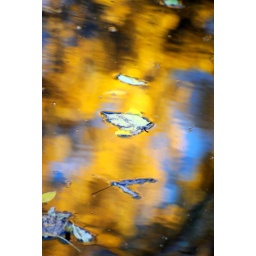
An attempt at an abotract of leaves floating on a golden coloured backdrop of tree leaves being reflected in the water.